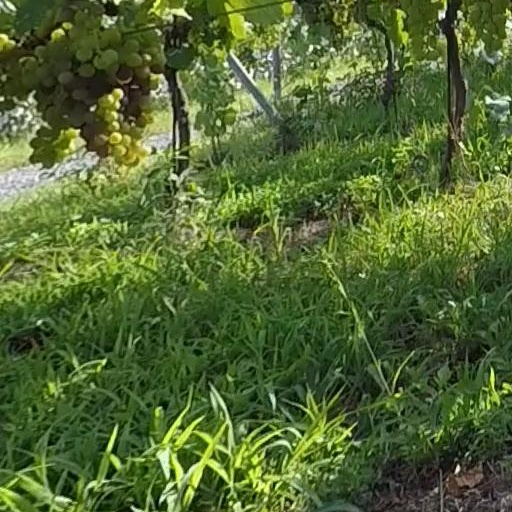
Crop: grape